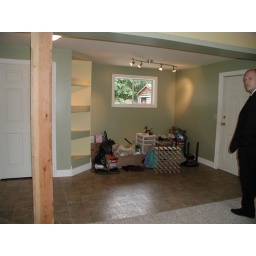
spot for computer station in the family room. I'm thinking a big built-in desk with room for two computers